Absamat Masaliyev

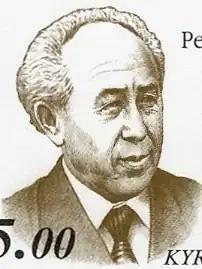
Masaliyev as depicted on a 2008 Kyrgyz stamp

Absamat Masaliyevich Masaliyev (10 April 1933 – 31 July 2004) was the first Secretary of the Central Committee of the Communist Party of Kirghizia from November 1985 until Kyrgyz independence, and led the Party of Communists of Kyrgyzstan afterwards.